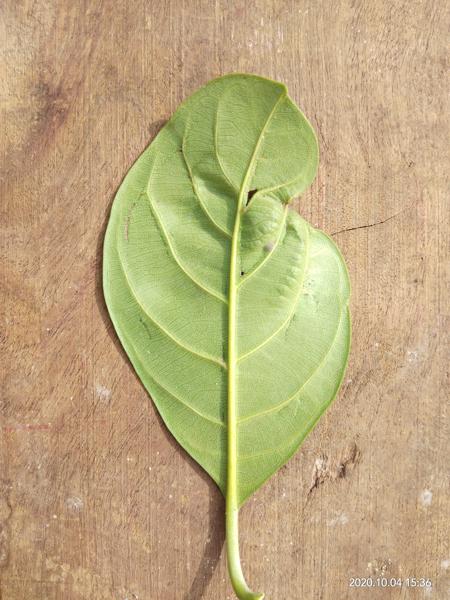
Plant: Jackfruit